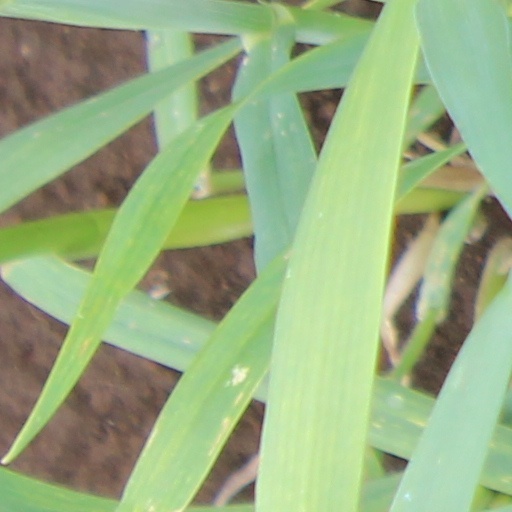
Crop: wheat